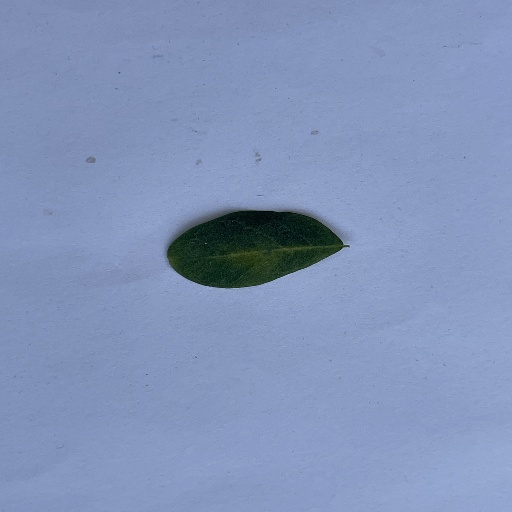
Species: Sojina
Leaf condition: Bacterial Spot